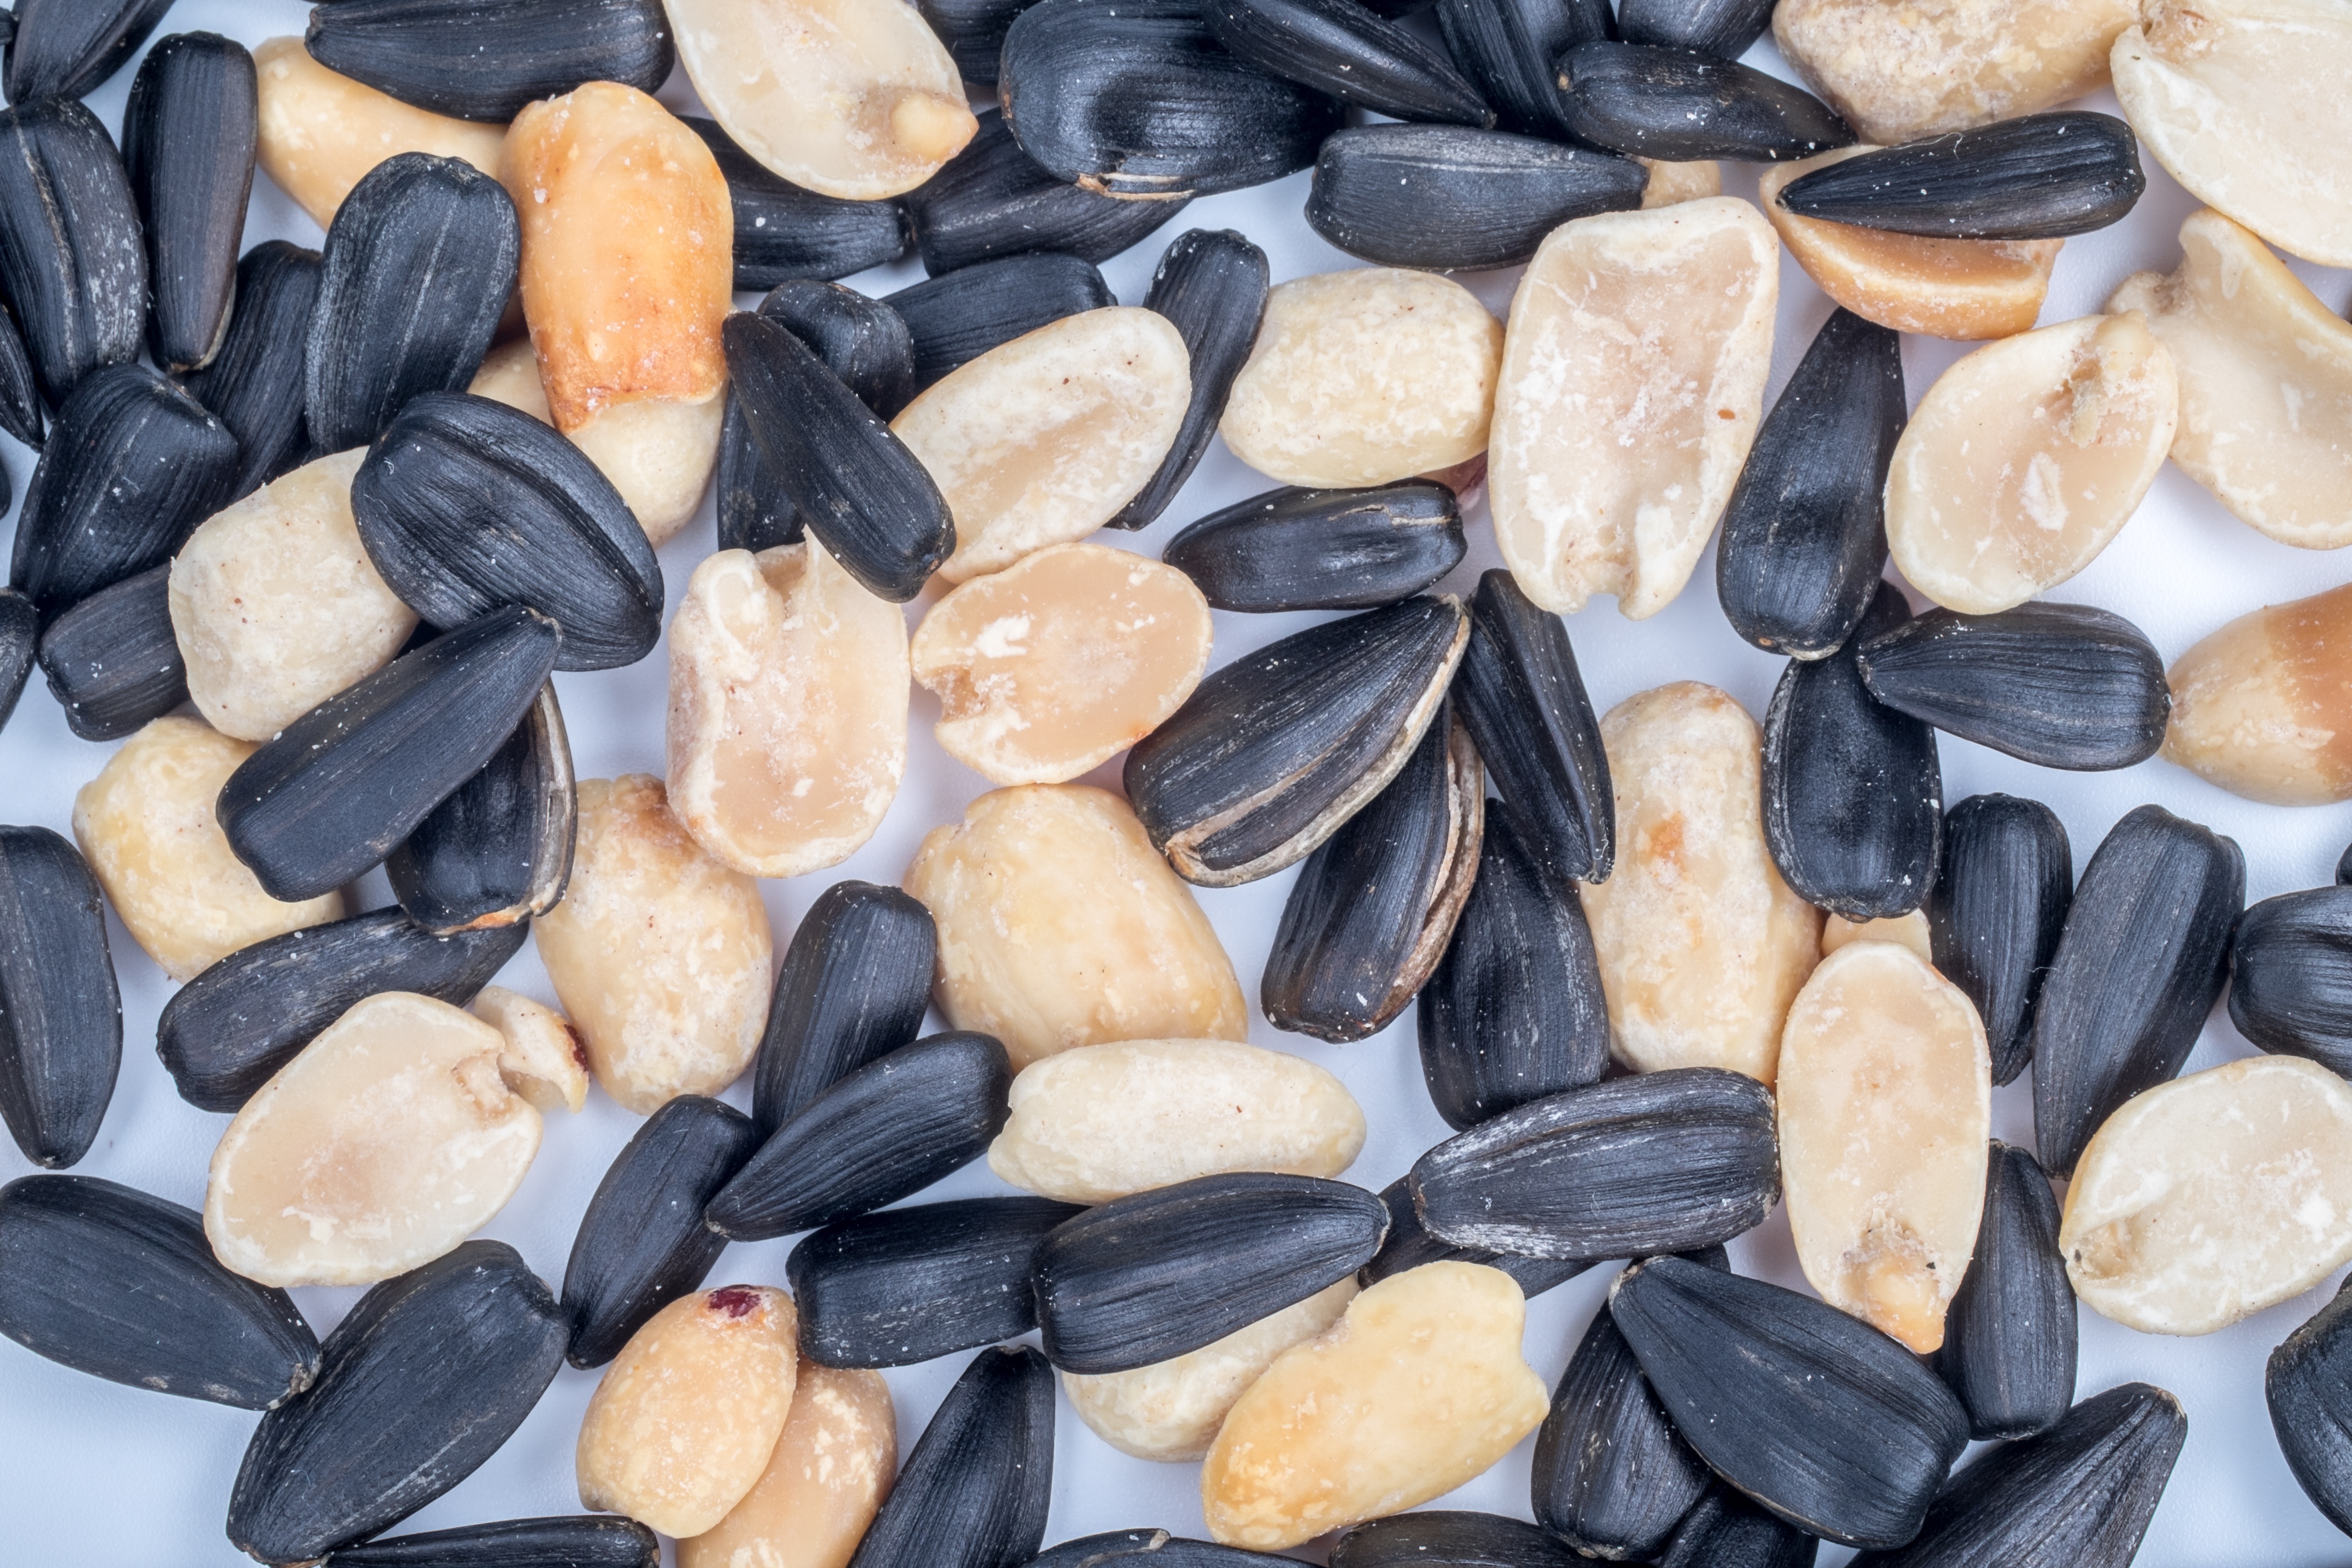
seeds, sunflower seeds, background, sunflower, black, peanuts, nuts, placer, health, food, tasty, nutrition, delicious, healthy food, breakfast, use, useful, vitamins, healthy, healthy eating, appetizing, nutritious, cookies, organic food, organic, grain, superfud, vegetarian, macro, closeup, handful